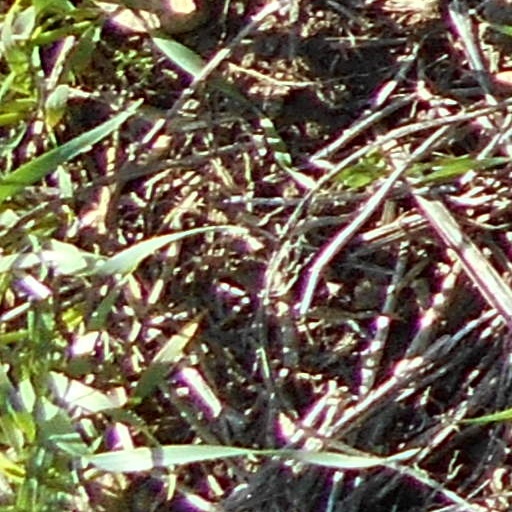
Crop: wheat